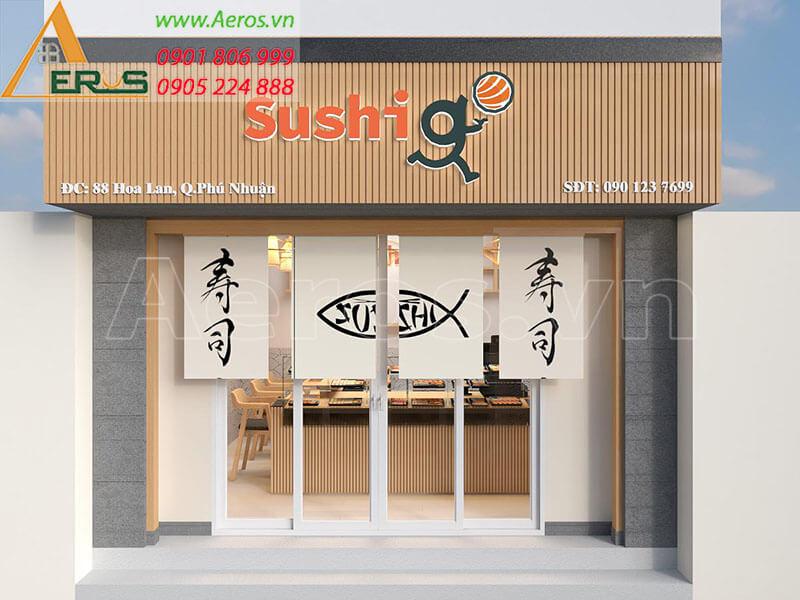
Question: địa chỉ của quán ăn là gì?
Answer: quán ăn có địa chỉ là 88 hoa lan, quận phú nhuận